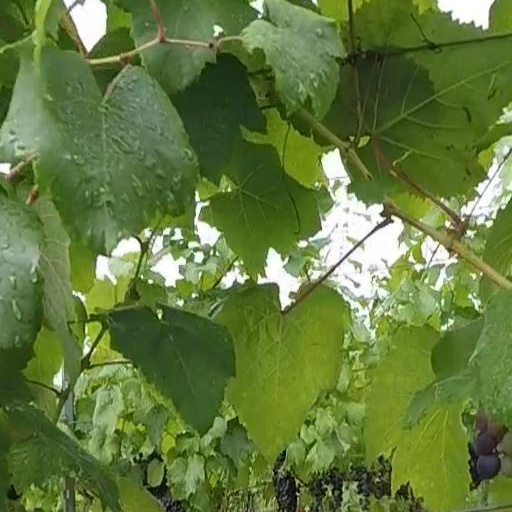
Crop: grape